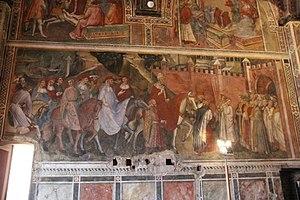
Le Palazzo Pubblico, édifice emblématique de la ville de Sienne, est un monument civil dont la construction fut entamée à la fin du XIIIᵉ siècle et achevée vers le milieu du XIVᵉ siècle. On y retrouve les éléments architecturaux qui caractérisent le gothique siennois. Il se situe dans le bas de la Piazza del Campo, la place centrale de Sienne qui accueille 2 fois par an le Palio.